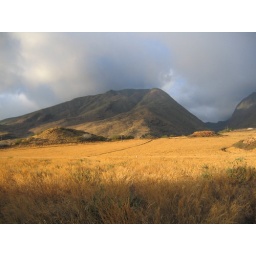
my mom is the little white speck in the field